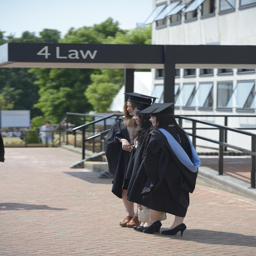
last photo by school category on graduation in high resolution